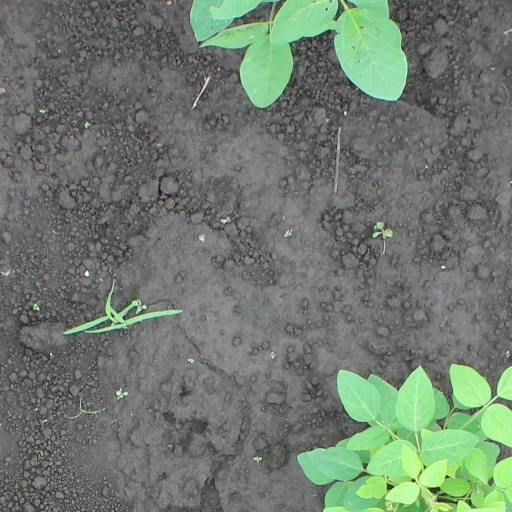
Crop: soybean